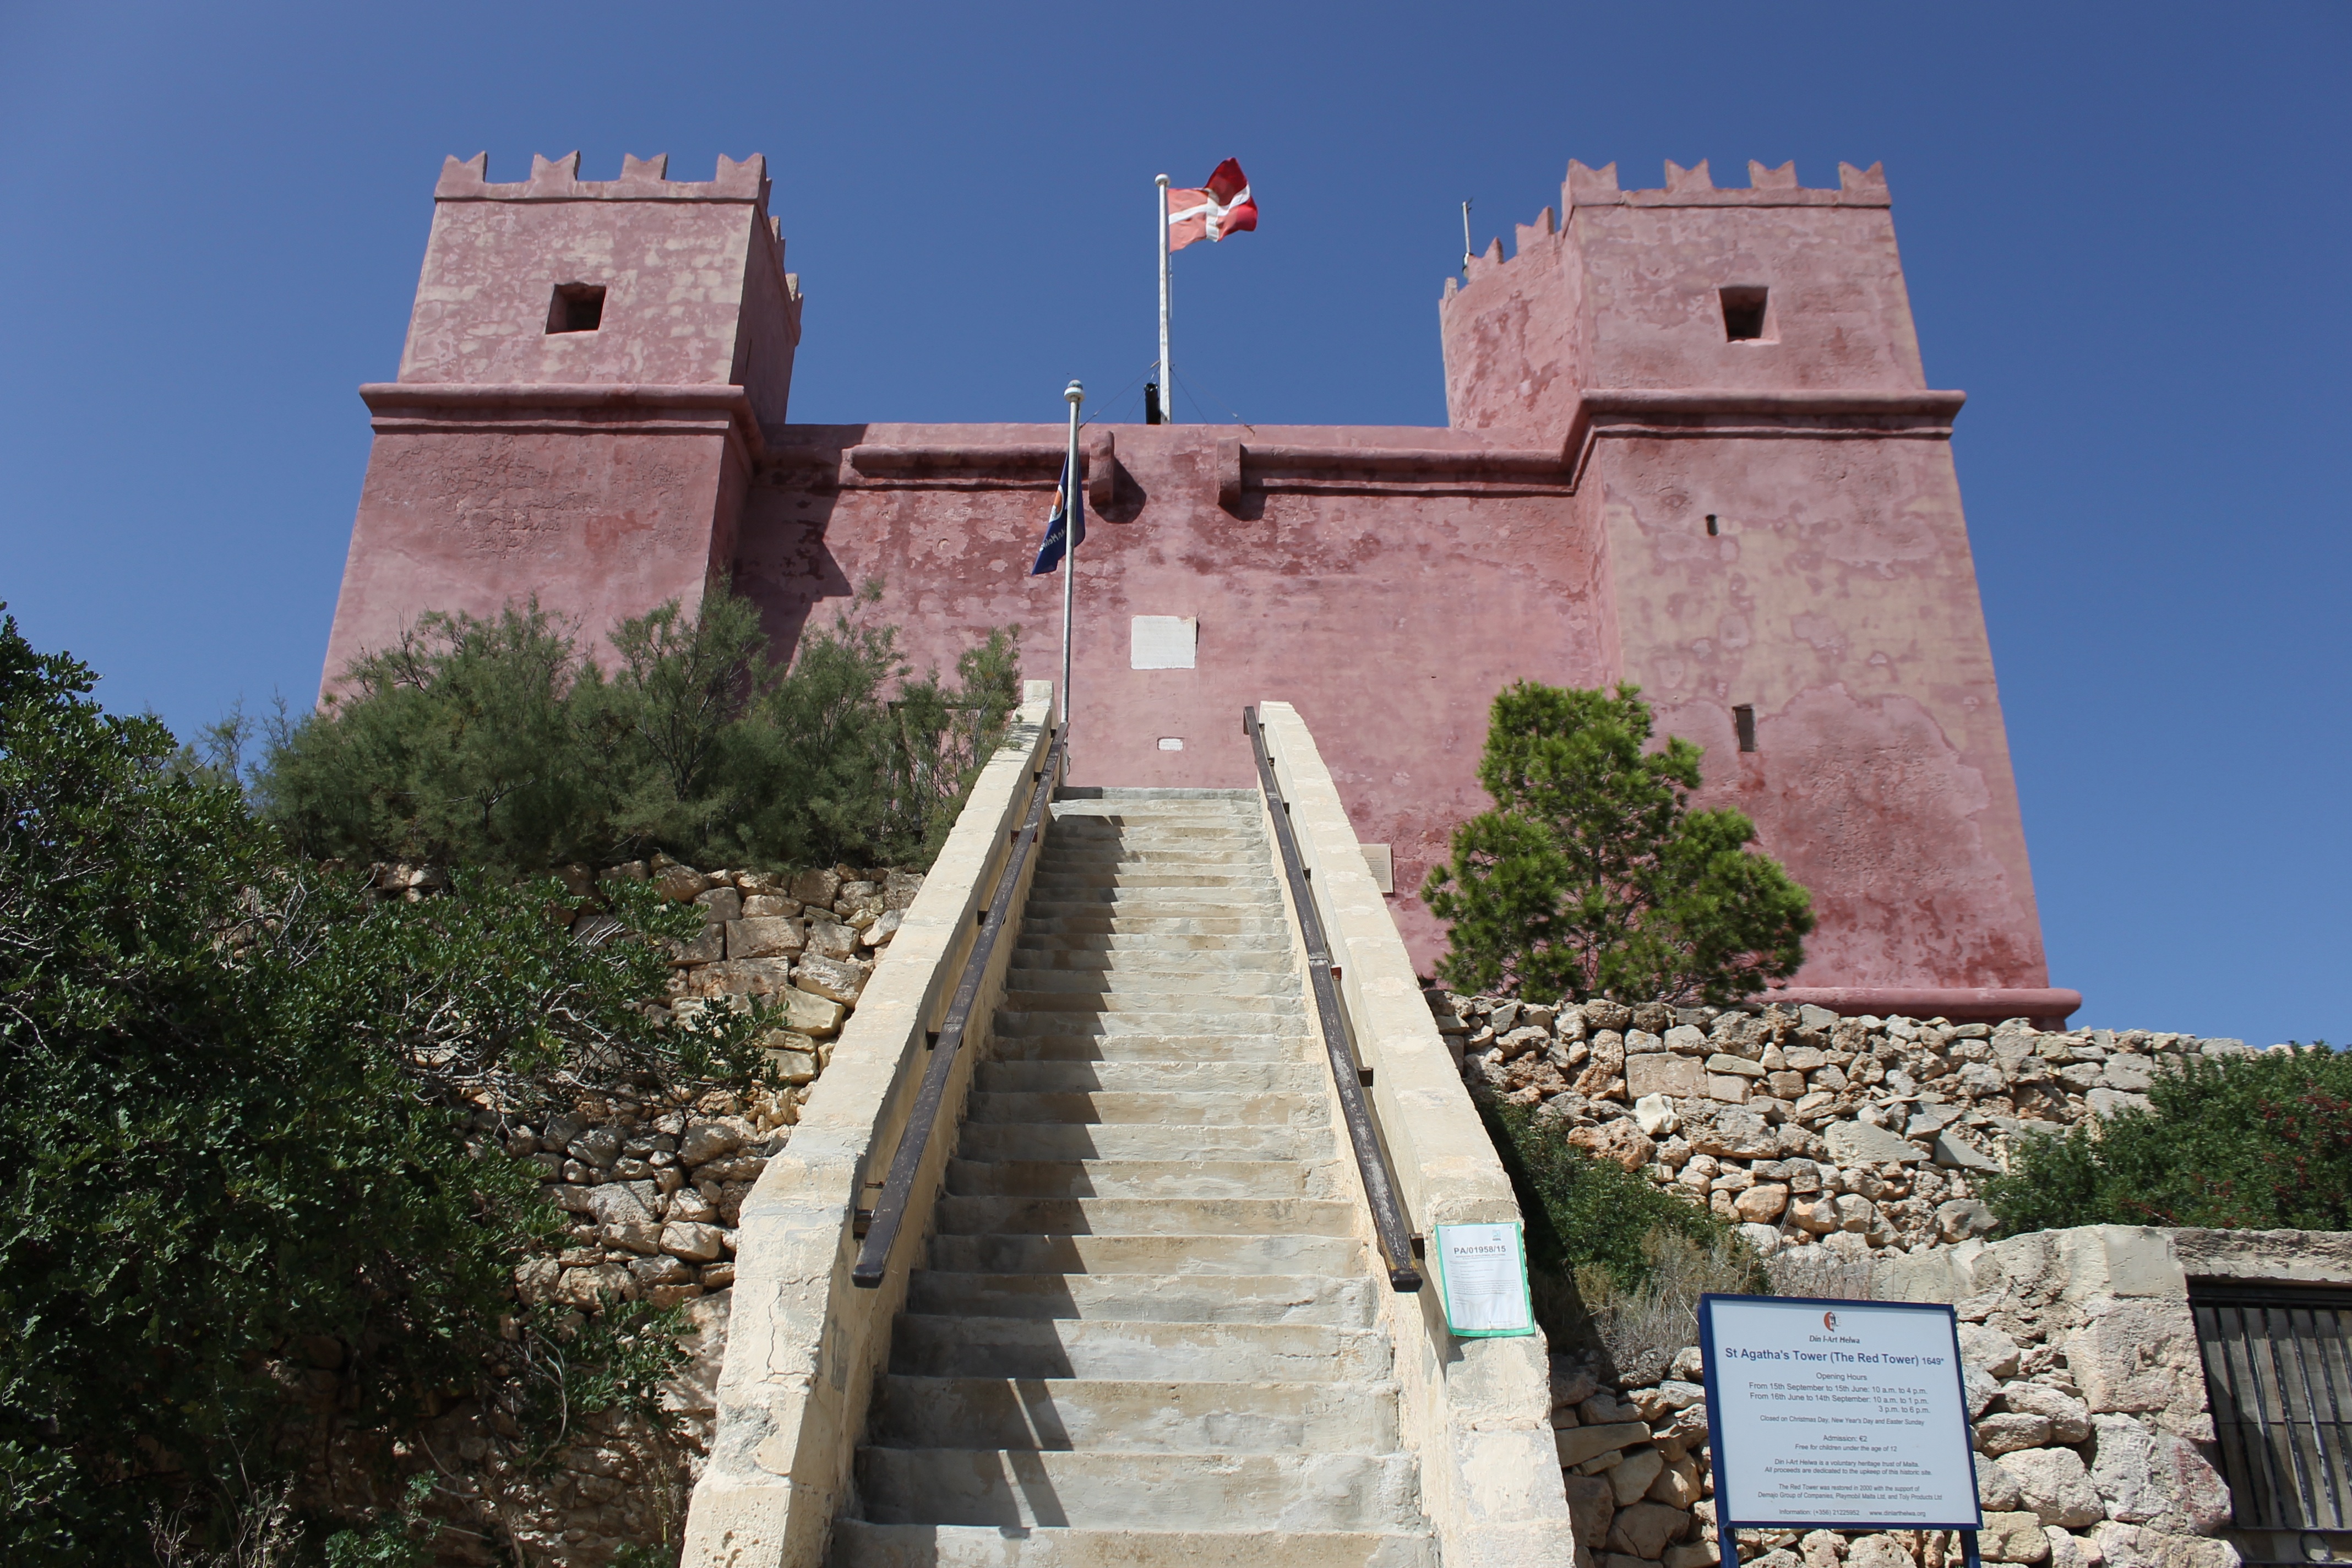
architecture, building, palace, old, wall, europe, red, tower, castle, landmark, historic, fortification, tourism, place of worship, medieval, ruins, monastery, culture, history, malta, famous, thrones, ancient history